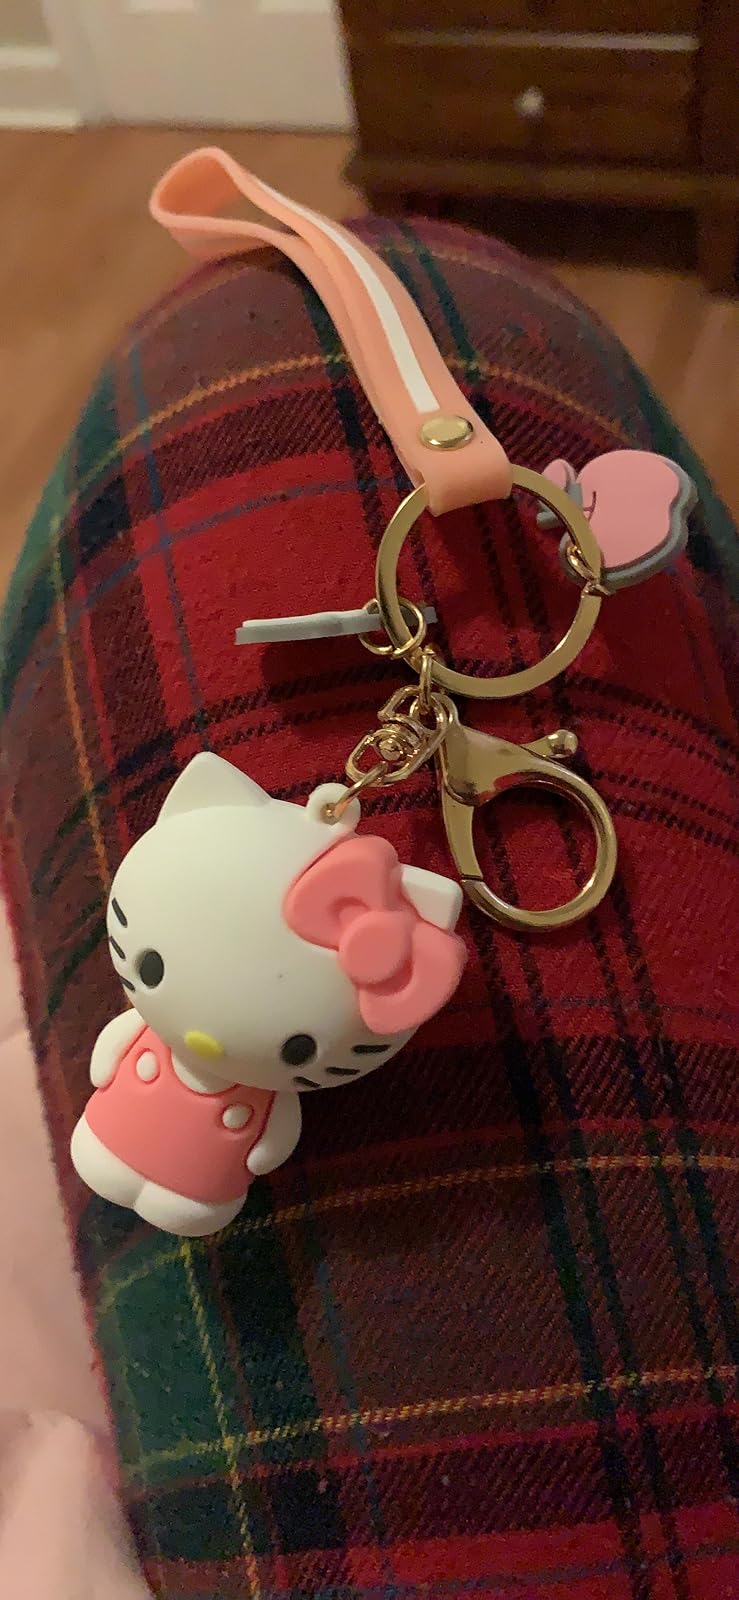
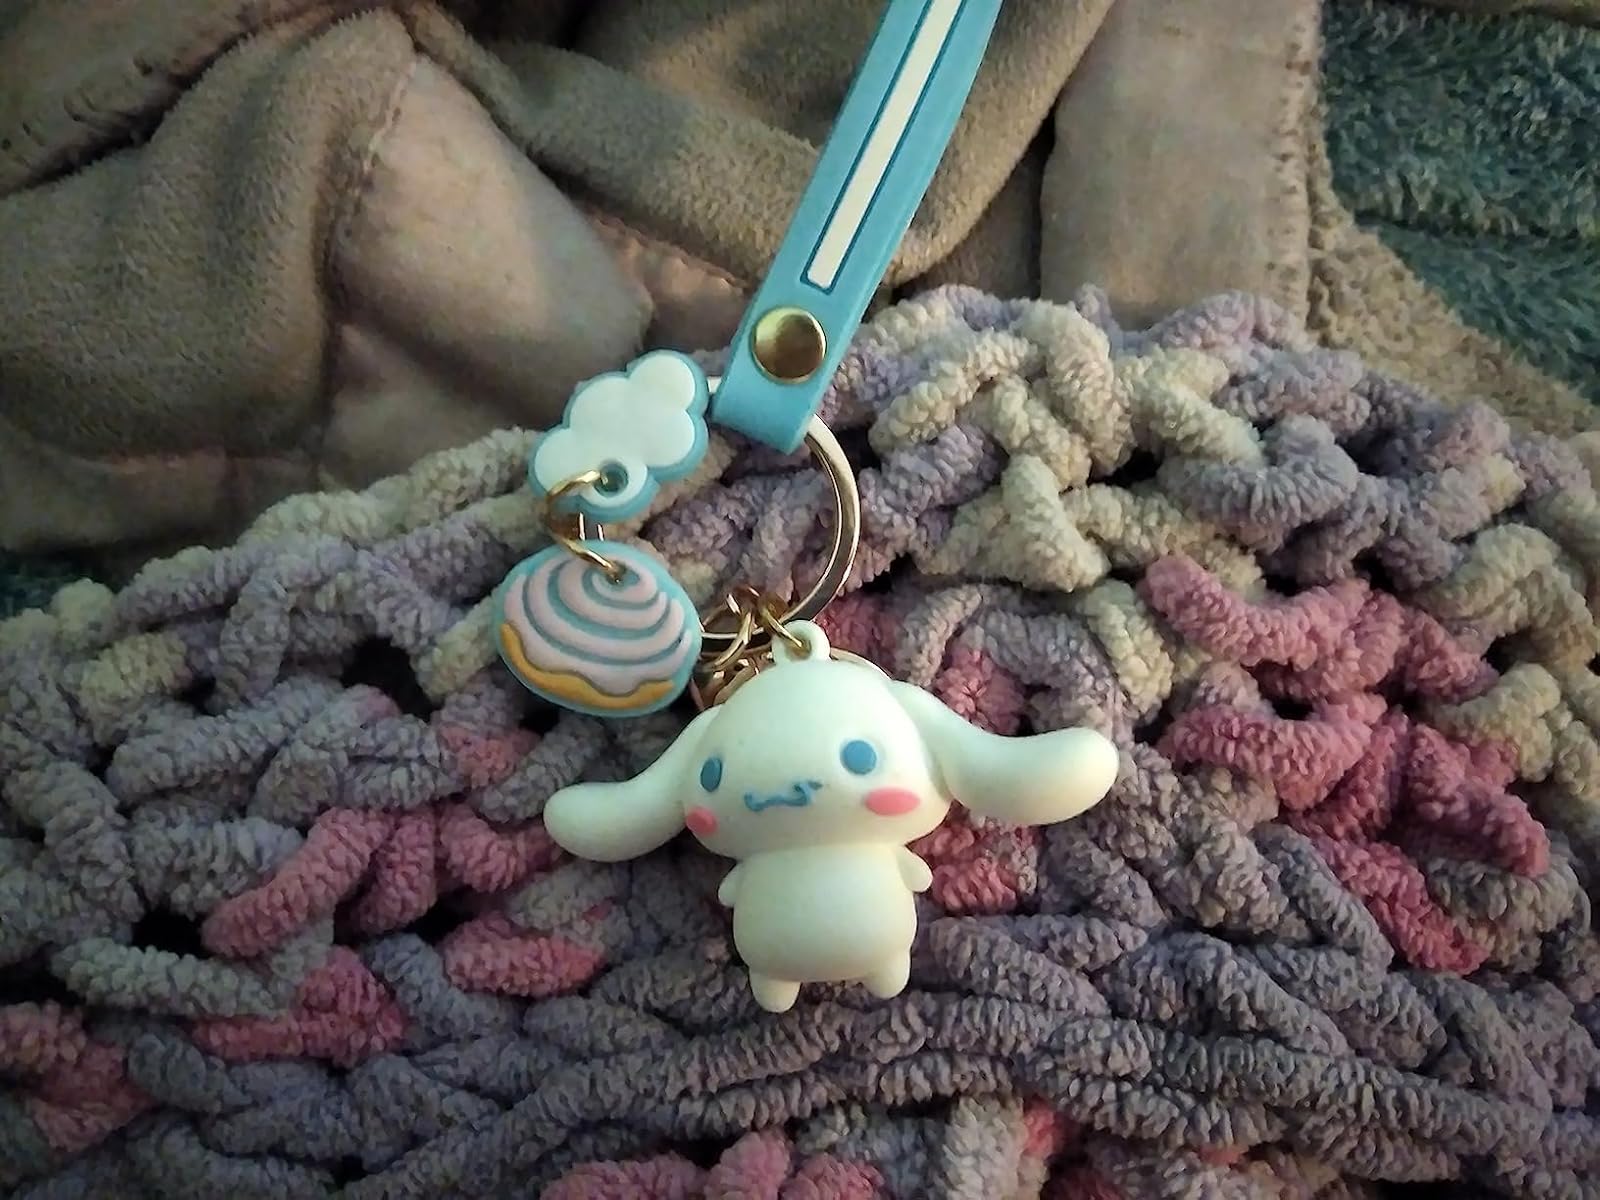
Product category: accessories_keychain
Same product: no